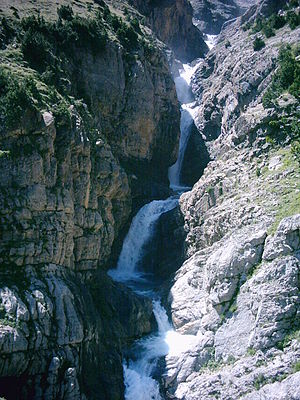
Aragonien / Geografi / Relief
Et vandfald i de Aragonienske Pyrenæer
Aragonien eller Aragon er en provins i det nordlige Spanien, men var tidligere et selvstændigt kongerige, som i middelalderen bestod af de aragonske provinser: Aragonien, Catalonien og Valencia og de Baleariske Øer i alt 106.800 km². Hovedstaden er Zaragoza. De fleste talte og taler catalansk, hvad der har skabt et modsætningsforhold til de spansktalende castilianere. Det viste sig under den spanske borgerkrig 1936-39, hvor Castillien i store træk var på de oprørske falangisters side, mens catalanerne støttede republikken til det sidste.